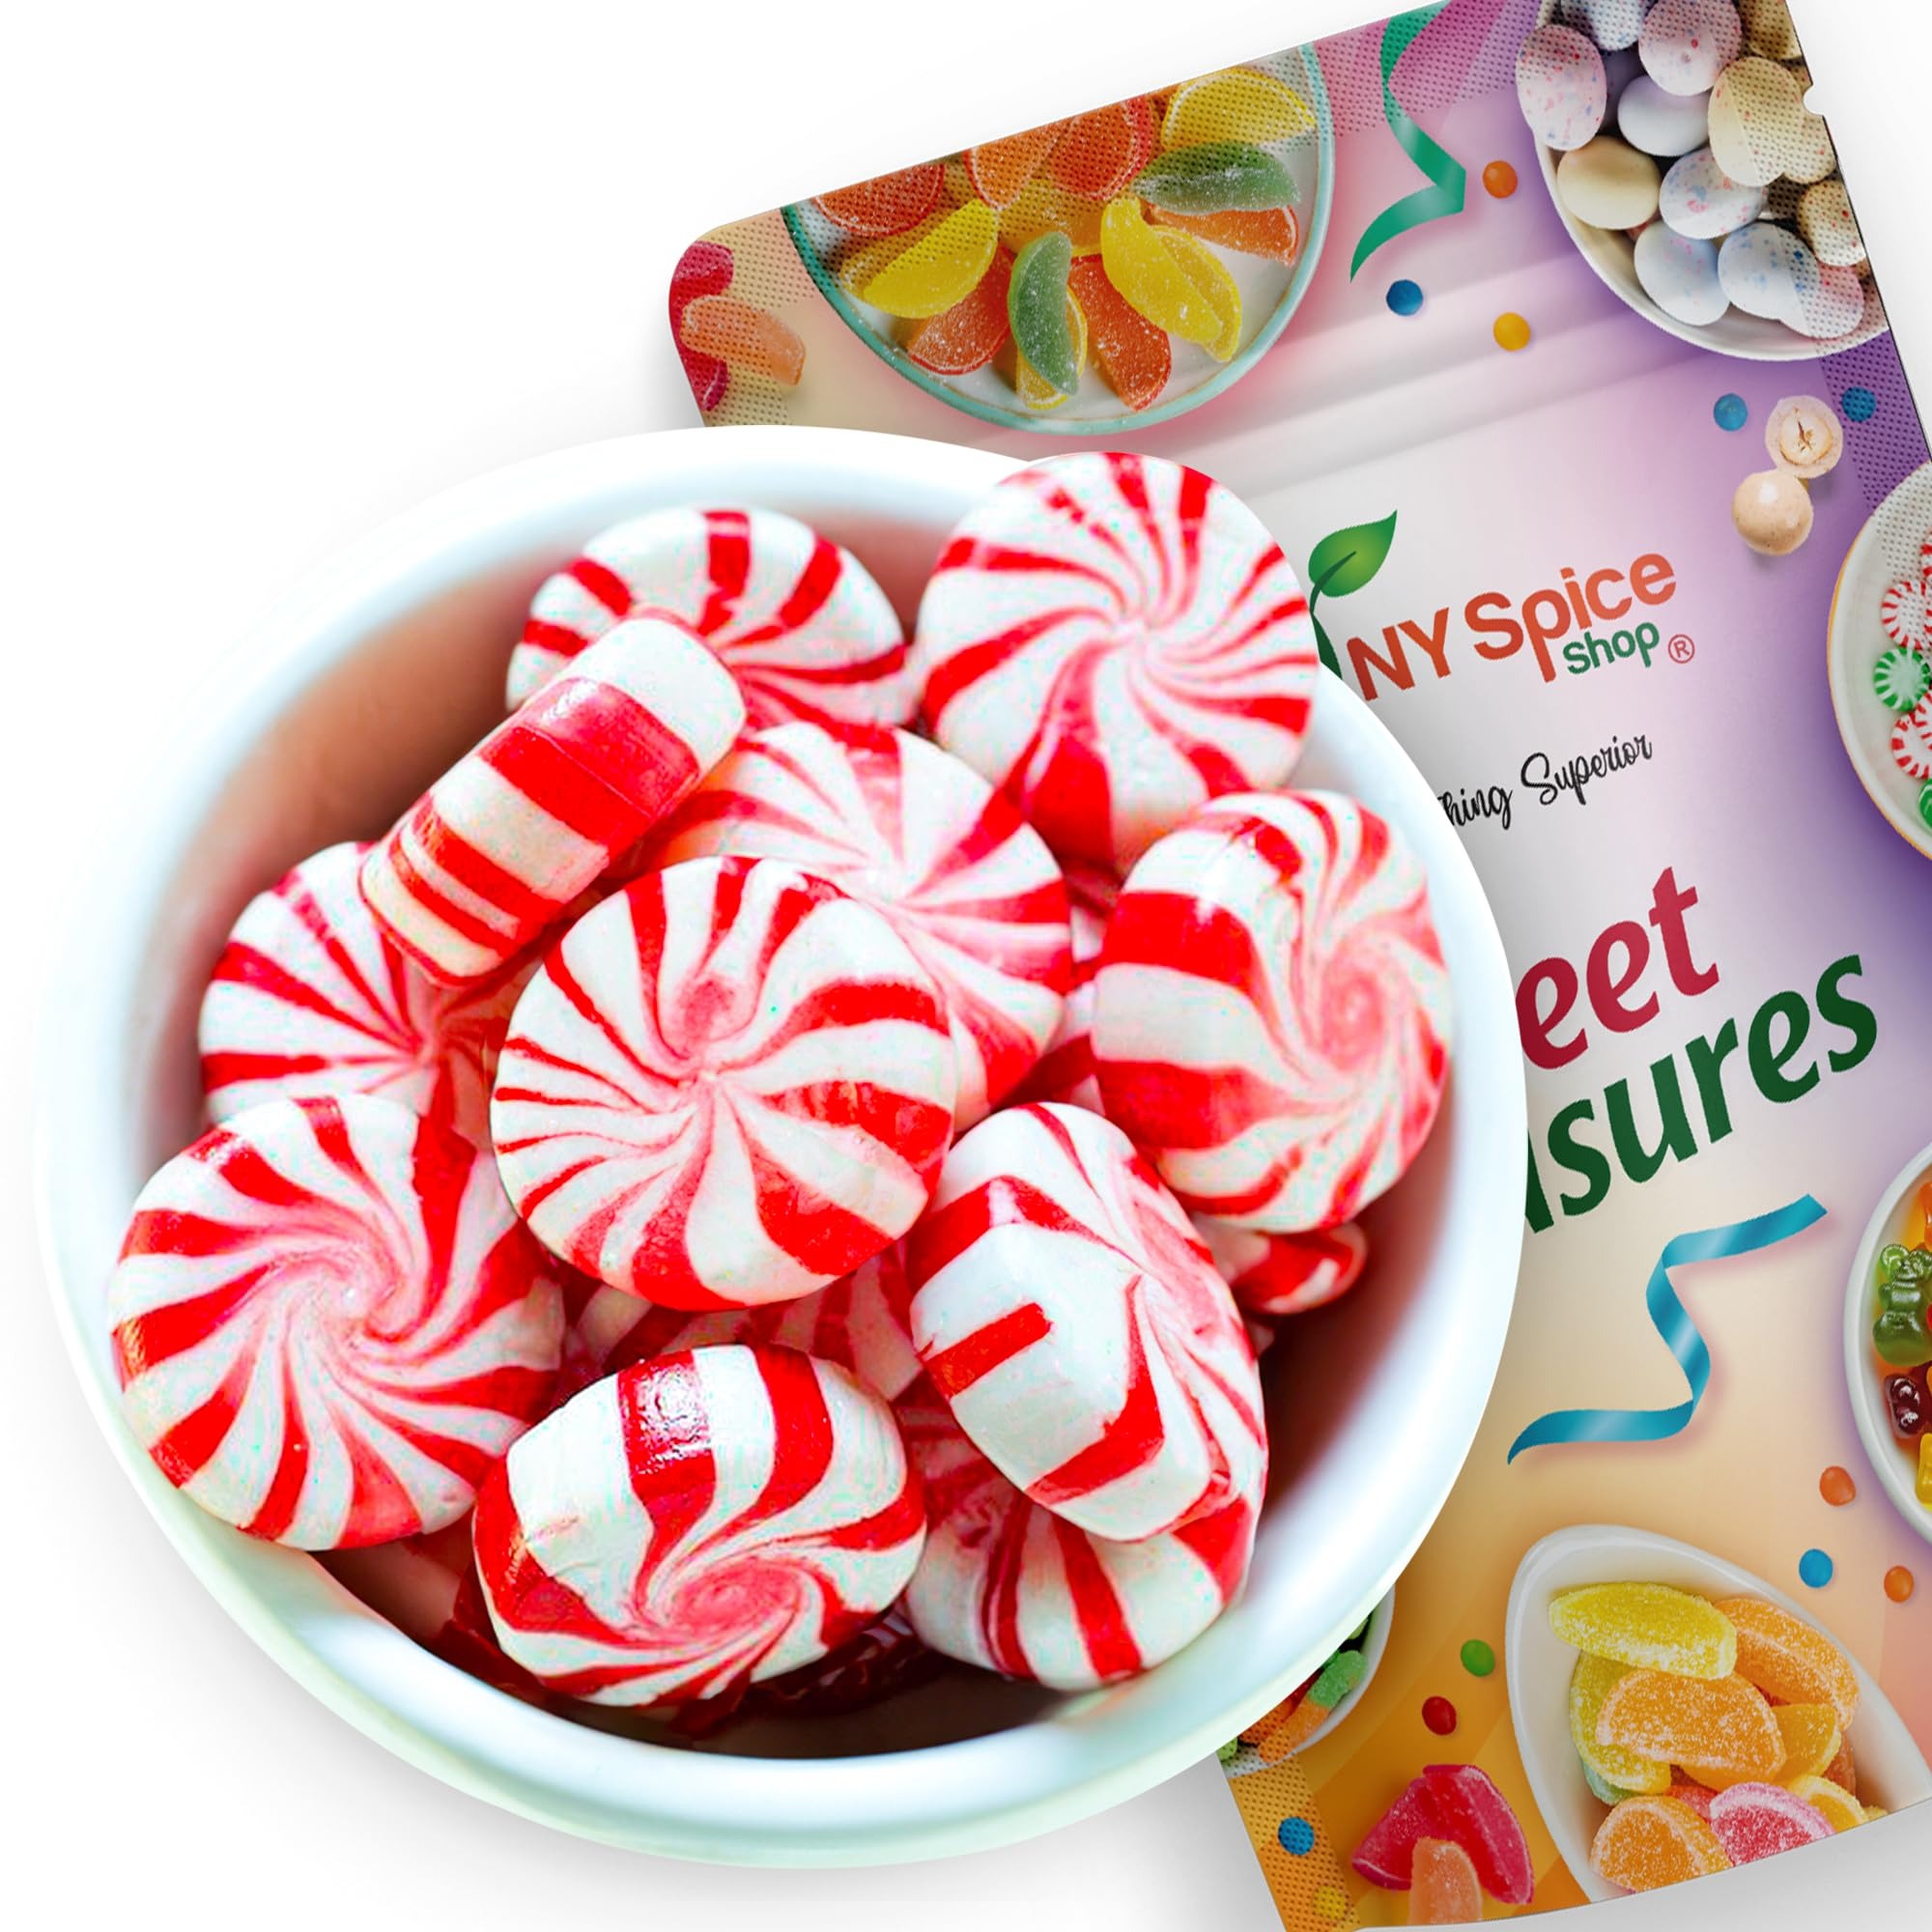
Item Name: NY Spice Shop Peppermint Candy - 3 Pound Starlight Candy - Starlight Fruit Mints Candy Snacks - Candy Variety Pack for Party Decoration - Mints Hard Candy Bulk
Bullet Point 1: START YOUR DAY WITH STARLIGHT PEPPERMINT - Enjoy the cool, energizing taste of Starlight Peppermint Christmas candy. Each Pepper candy is individually wrapped, making it easy to enjoy any-time. These starlights Pepper Christmas décor are packed with invigorating flavour, helping to freshen your breath and brighten your day. Starlight Pepper hard candy Perfect for a quick refresh!
Bullet Point 2: DISCOVER THE PERFECT CHRISTMAS TREAT WITH STARLIGHT PEPPER CANDY - Celebrate the season with our Starlight Peppermint Pepper Christmas gifts! Individually wrapped for lasting freshness, these Pepper offer the perfect mix of sweetness and cool minty flavour. Every bite is a energizing Peppermint starlight Pepper Christmas candy bulk, making them a must-have for the holidays!
Bullet Point 3: ENJOY MINTY BLISS WITH PEPPERMINT LEAVES CANDY - Treat yourself and others to our bulk Starlight Mints, perfectly wrapped for individual freshness. These red Peppermint Christmas snacks delights bring a burst of cool flavour with every bite. Perfect for office settings or gatherings, Peppermint candy canes guarantee a energizing Christmas treat that everyone will enjoy, creating a delightful and welcoming atmosphere.
Bullet Point 4: REFRESH YOUR DAY WITH BULK BREATH PEPPERMINT HARD CANDY - Upgrade your breath-freshening routine with our bulk Peppermint extra Peppermint Christmas candy bowl. Individually wrapped for convenience and packed with vibrant flavour, these Pepper are perfect for a quick refresh. Enjoy the soothing, cool taste of Peppermint spice and make every moment a energizing Christmas treat!
Bullet Point 5: EXPERIENCE FRESHNESS WITH YUM-YUM STARLIGHT PEPPERMINT CANDY - Dive into the energizing world of Yum-yum regarding your Starlight Peppermint old fashioned Christmas candy. Expertly crafted, these red Pepper deliver a perfect burst of Peppermint flavour in every bite. Individually wrapped for your convenience, peppermint hard candies ideal for office breaks, parties, or everyday treats. Elevate any moment with our bulk packs of delicious Peppermint mints!
Product Description: <b>ENJOY NY SPICE SHOP MINTS CHRISTMAS DECORATIONS AS A CHRISTMAS TREATS EAT TO SATISFY YOUR SWEET TOOTH OR TO GET A QUICK BURST OF MINT FLAVOR DURING YOUR SPECIAL DAY</b><br><br><b>A REFRESHING AND SWEET TREAT -</b> The mint flavour of NY Spice Shop Peppermint Christmas candy is both invigorating and pleasantly sweet, making Christmas table décor the perfect choice to refresh your taste buds after a meal or to enjoy a moment of revitalization any-time.<br><br><b>CONVENIENT AND INDIVIDUALLY WRAPPED -</b> Each Assorted Fruit Starlight Christmas candy bulk is individually wrapped, making them perfect for on-the-go snacking or sharing at gatherings, parties, and festive celebrations like Christmas. Enjoy a clean and hassle-free treat any-time, anywhere! <br><br><b>PERFECT FOR CHRISTMAS SNACKS CHEER -</b> Elevate your holiday celebrations with these delightful peppermint Christmas candies! Ideal for decorating Christmas cookies, filling candy dishes, or stuffing stockings, these festive treats are a must-have for spreading holiday joy.<br><br><b>REFRESHING MINTY GOODNESS CHRISTMAS CANDY BOWL -</b> Enjoy the crisp and refreshing taste of NY Spice Shop Peppermint Candy. Each piece is perfectly infused with a balanced minty flavour, offering an invigorating treat that delights your taste buds!<br><br><b>KEEP NY SPICE SHOP PEPPERMINT OLD FASHIONED CHRISTMAS CANDY IN YOUR PURSE OR POCKET FOR A QUICK PICK-ME-UP THROUGHOUT THE DAY.<br><br> THEY’RE ALSO A THOUGHTFUL GESTURE OF HOSPITALITY FOR GUESTS, A REFRESHING CHRISTMAS TREAT DURING GATHERINGS, OR A DELIGHTFUL ADDITION TO DESSERTS AND HOLIDAY CANDY DISHES.
Value: 48.0
Unit: Ounce

Price: 21.99